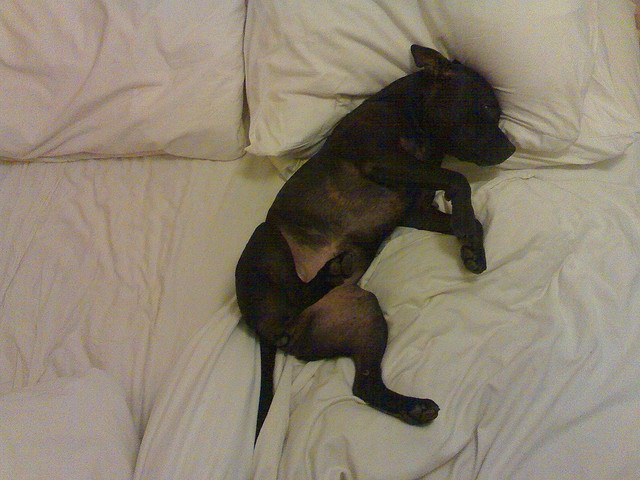
A small black dog laying on its back on a bed.
A dog sleeping on his back with his head on the pillow.
A black puppy is on its back on a white bed
This black dog is sleeping on a bed with white sheets
A black dog sleeping on a bed with it's head on a pillow.